Ibstock Place School

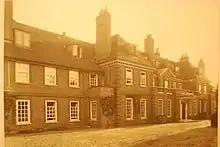
Froebel Demonstration School's Main House in the 1930s

Froebelian pedagogy was considered radical due to its emphasis on the educational experiences of young children. Nonetheless, the principles impressed Julie Schwabe, who spearheaded the opening of a teacher's training college and a demonstration school in England. Schwabe believed that Froebel's principles were crucial to social progress and had her friend Claude Montefiore appointed secretary of the inaugural Froebel Society. The Froebel Demonstration School officially opened on 20 September 1894 in West Kensington and its opening was acknowledged by Empress Frederick on 5 March 1896. Esther Lawrence served as the first headmistress and oversaw six pupils.